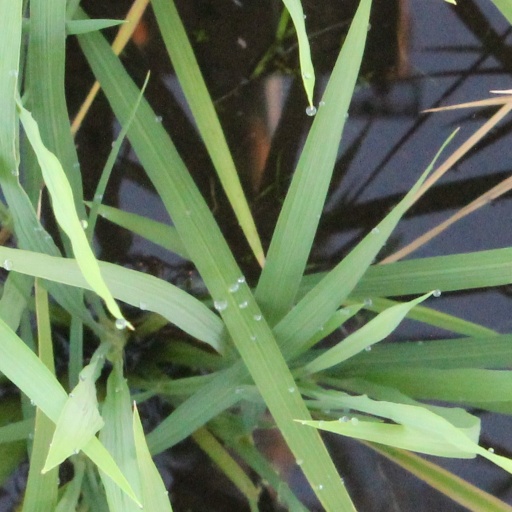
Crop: rice